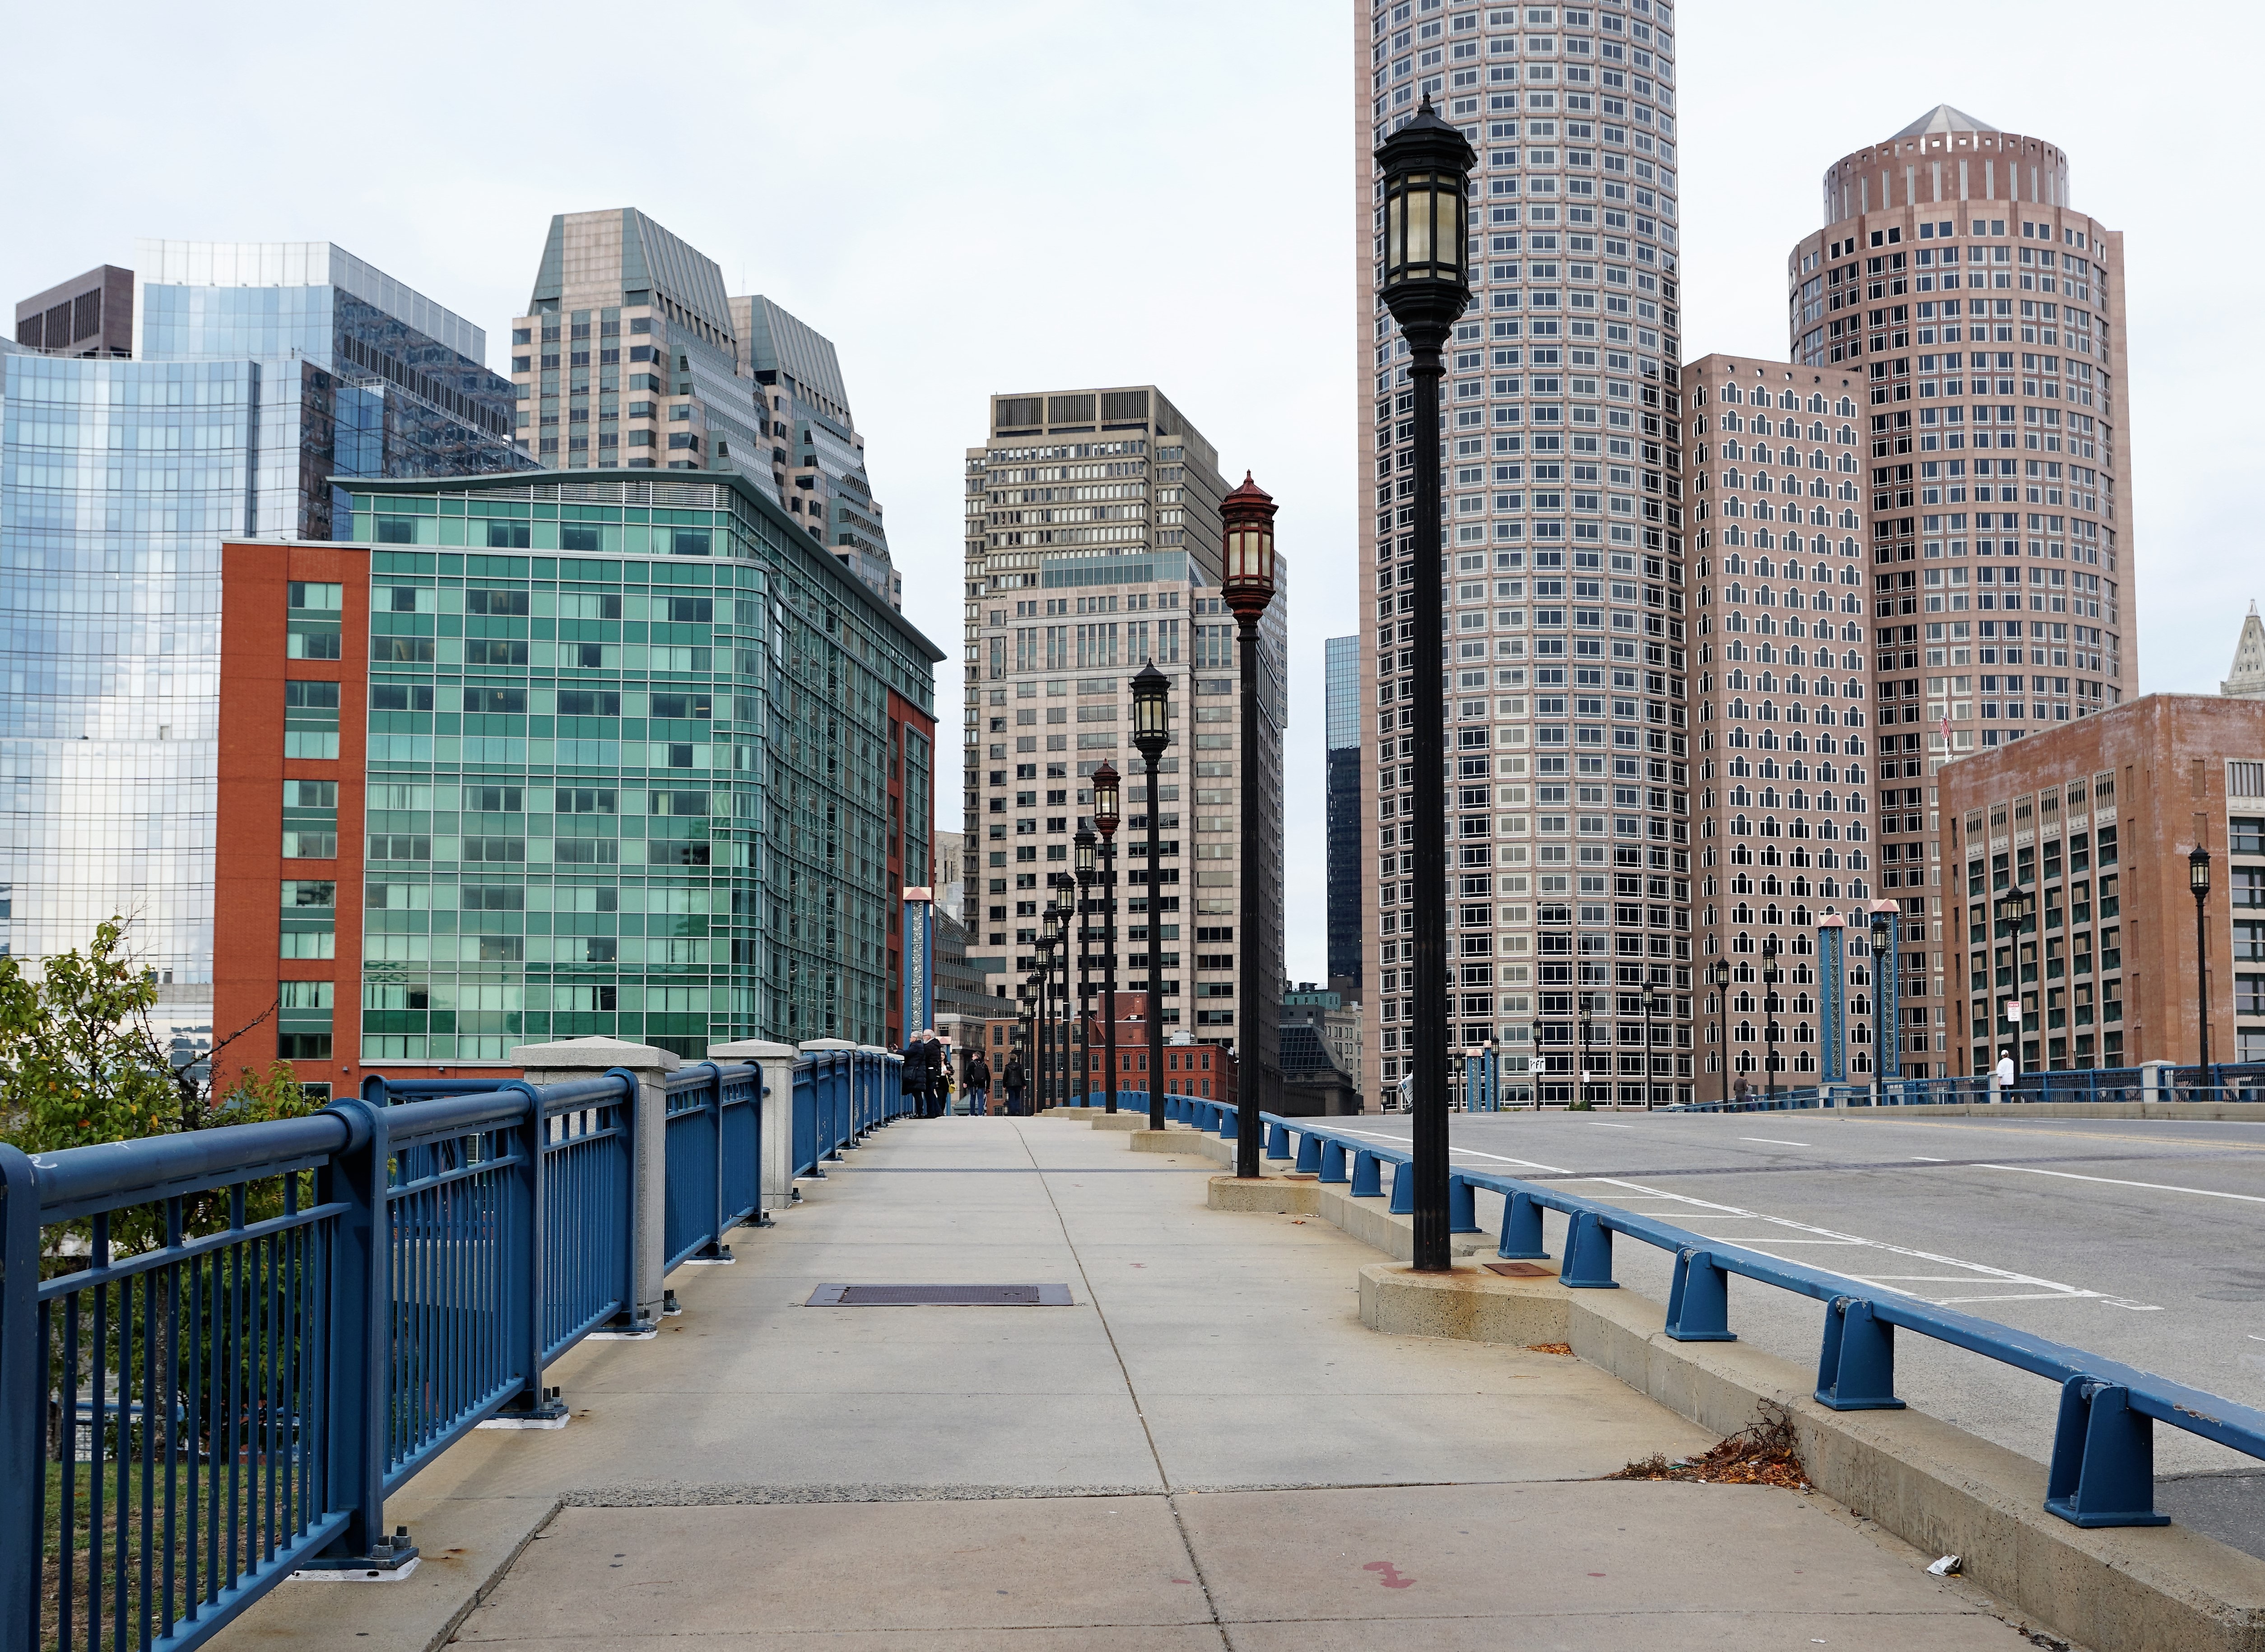
water, architecture, bridge, skyline, street, window, building, city, skyscraper, river, walkway, cityscape, downtown, construction, plaza, usa, america, brown, landmark, facade, freedom, brick, tower block, boston, atlantic, metropolis, condominium, neighbourhood, urban area, residential area, human settlement, metropolitan area